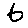
Label: 6